Diesel multiple unit

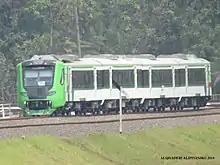
KRDI Solo Express, Surakarta

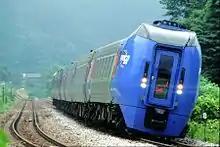
JR Hokkaido KiHa 283 tilting DMU on Hakodate Main Line

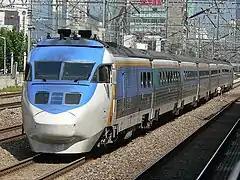
Now retired Korail DHC-PP with new CI colour

DMUs were first introduced to Australia in the late mid-20th century for use on quiet branch lines that could not justify a locomotive hauled service. Today, DMUs are widely used throughout Australia's southern states: